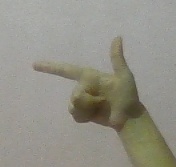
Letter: yaa